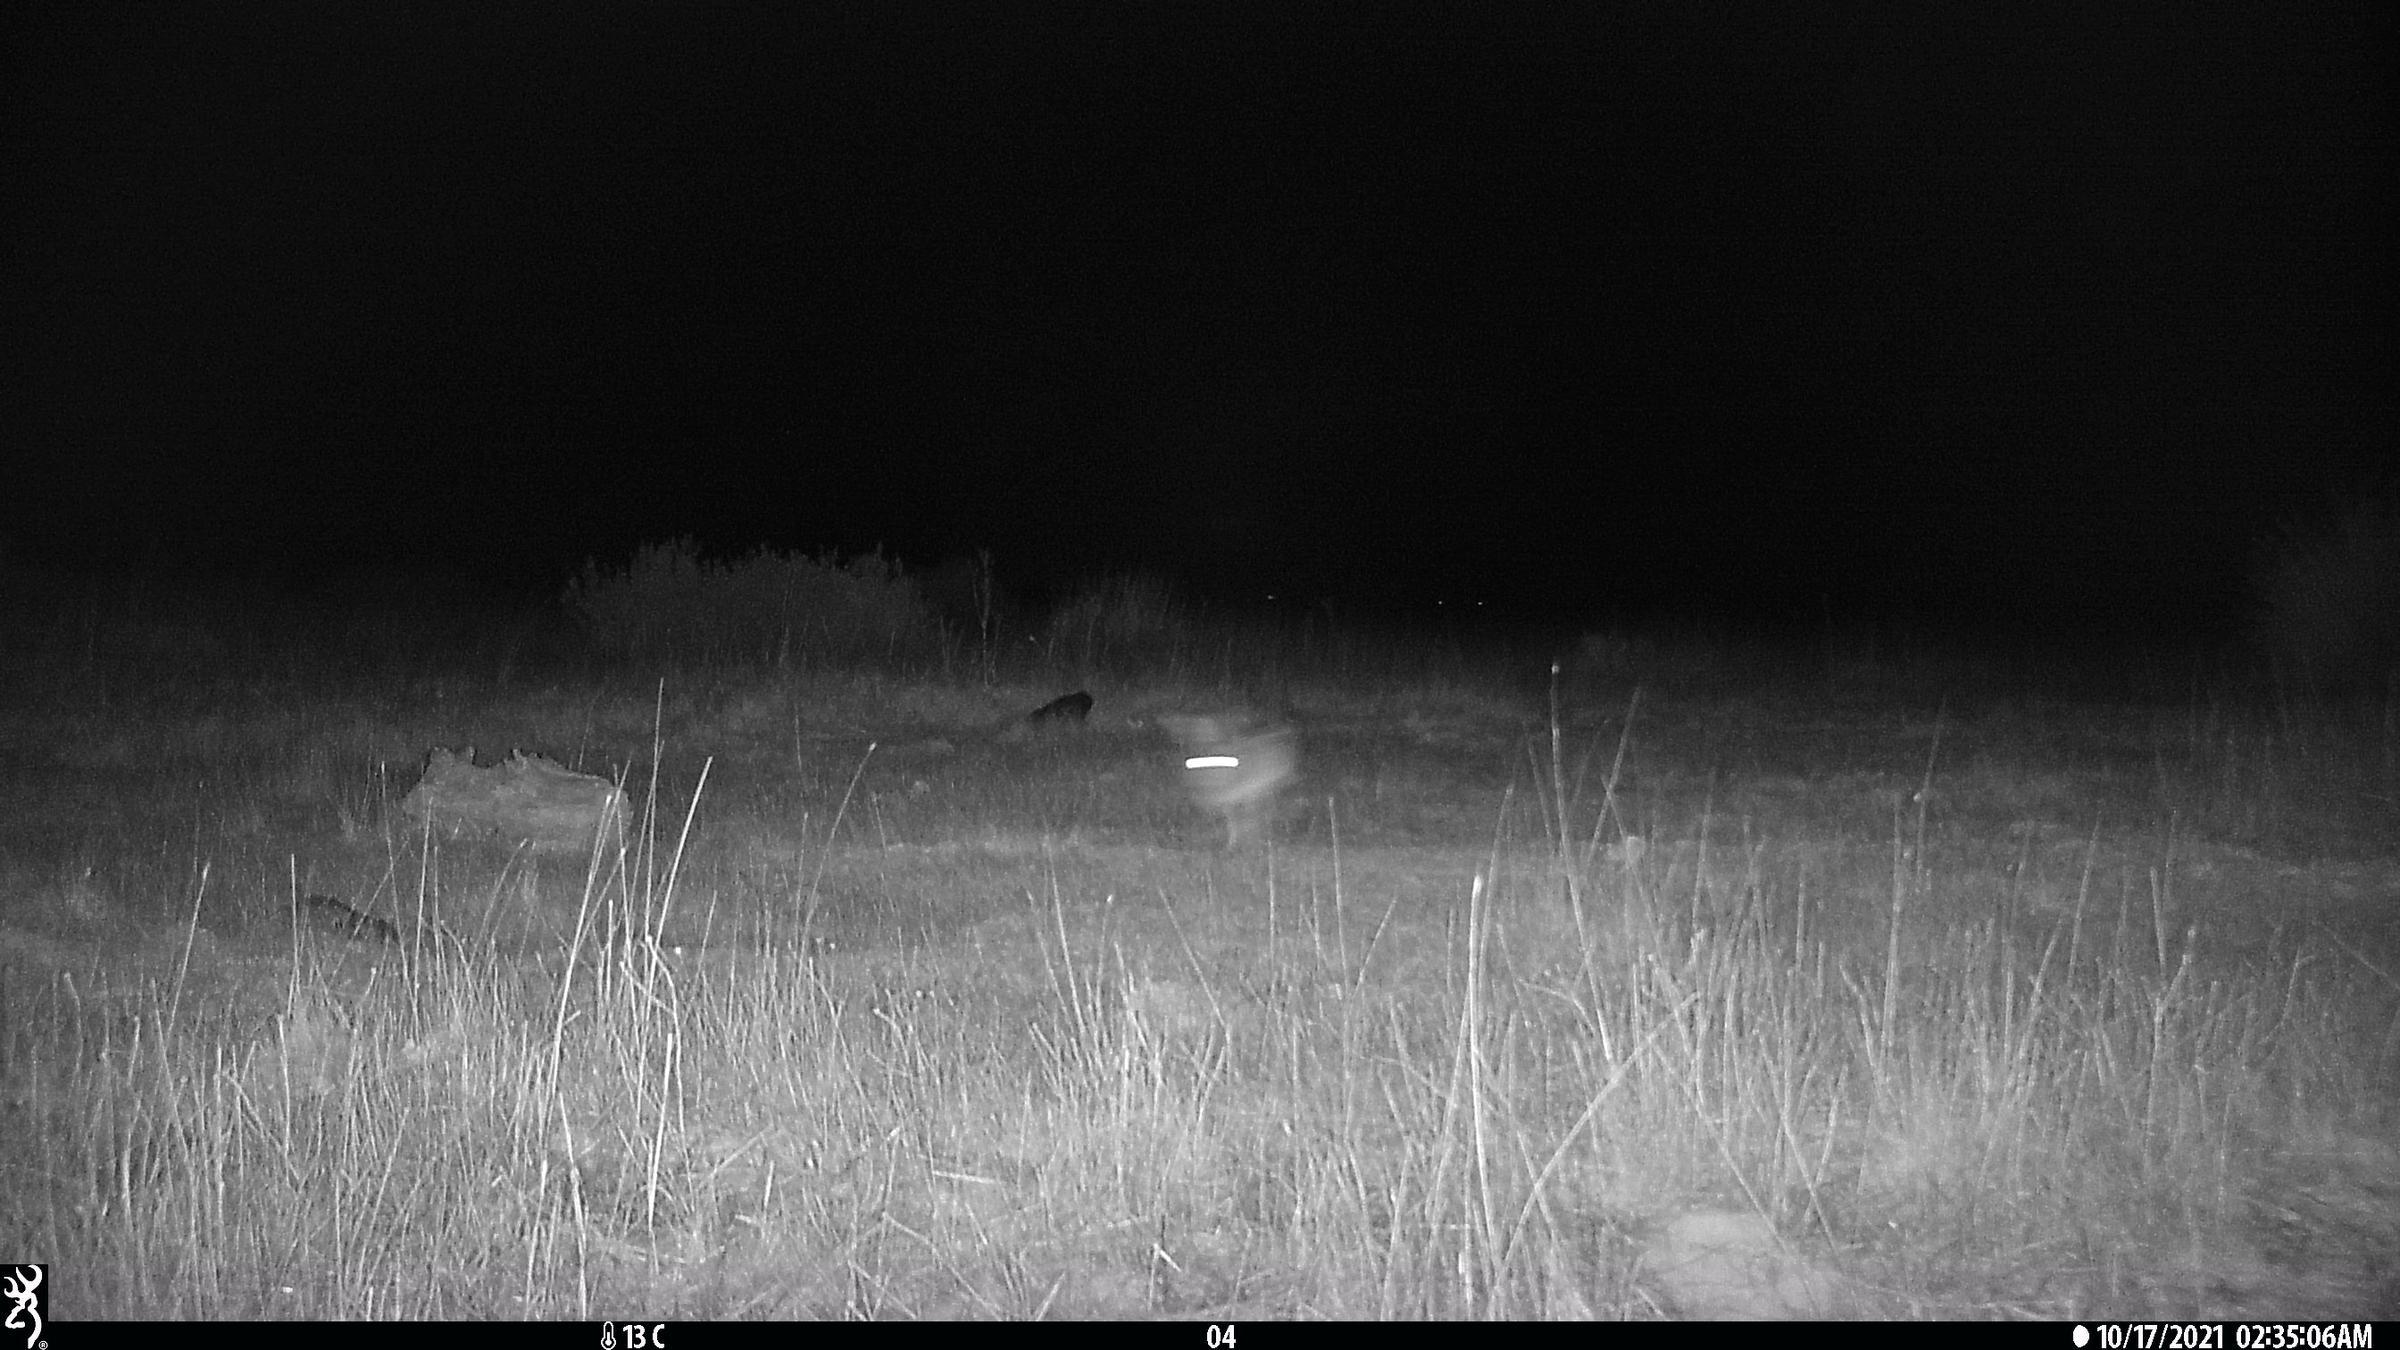
Species: Lepus granatensis